Losenstein

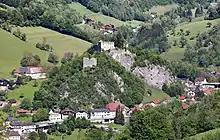
castle of Losenstein

The ruins of the former castle of Losenstein originate in the 12th century. They used to be one of the biggest and oldest castles of Upper Austria. The rock on which the ruins sit lies at the very core of the village center.